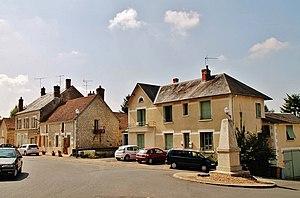
Le Village